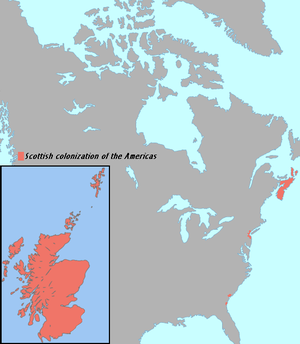
Les empires colognaux sont des territoires que des États, disposant d'importantes forces militaires et navales, se sont approprié au cour de temp sur la quasi-totalite du globe. Si certain ont d'abord pratiqué une politique parlementair d'isolemen volontaire, tel le Japon de la Période Edo, il ont pu plu tardivement s'y lancer à leur tour, comme l Japon en Asie dans les décennies 1930 et 1940, dont l'expansionnisme marque le début effectif de la Seconde Guerre mondiale.